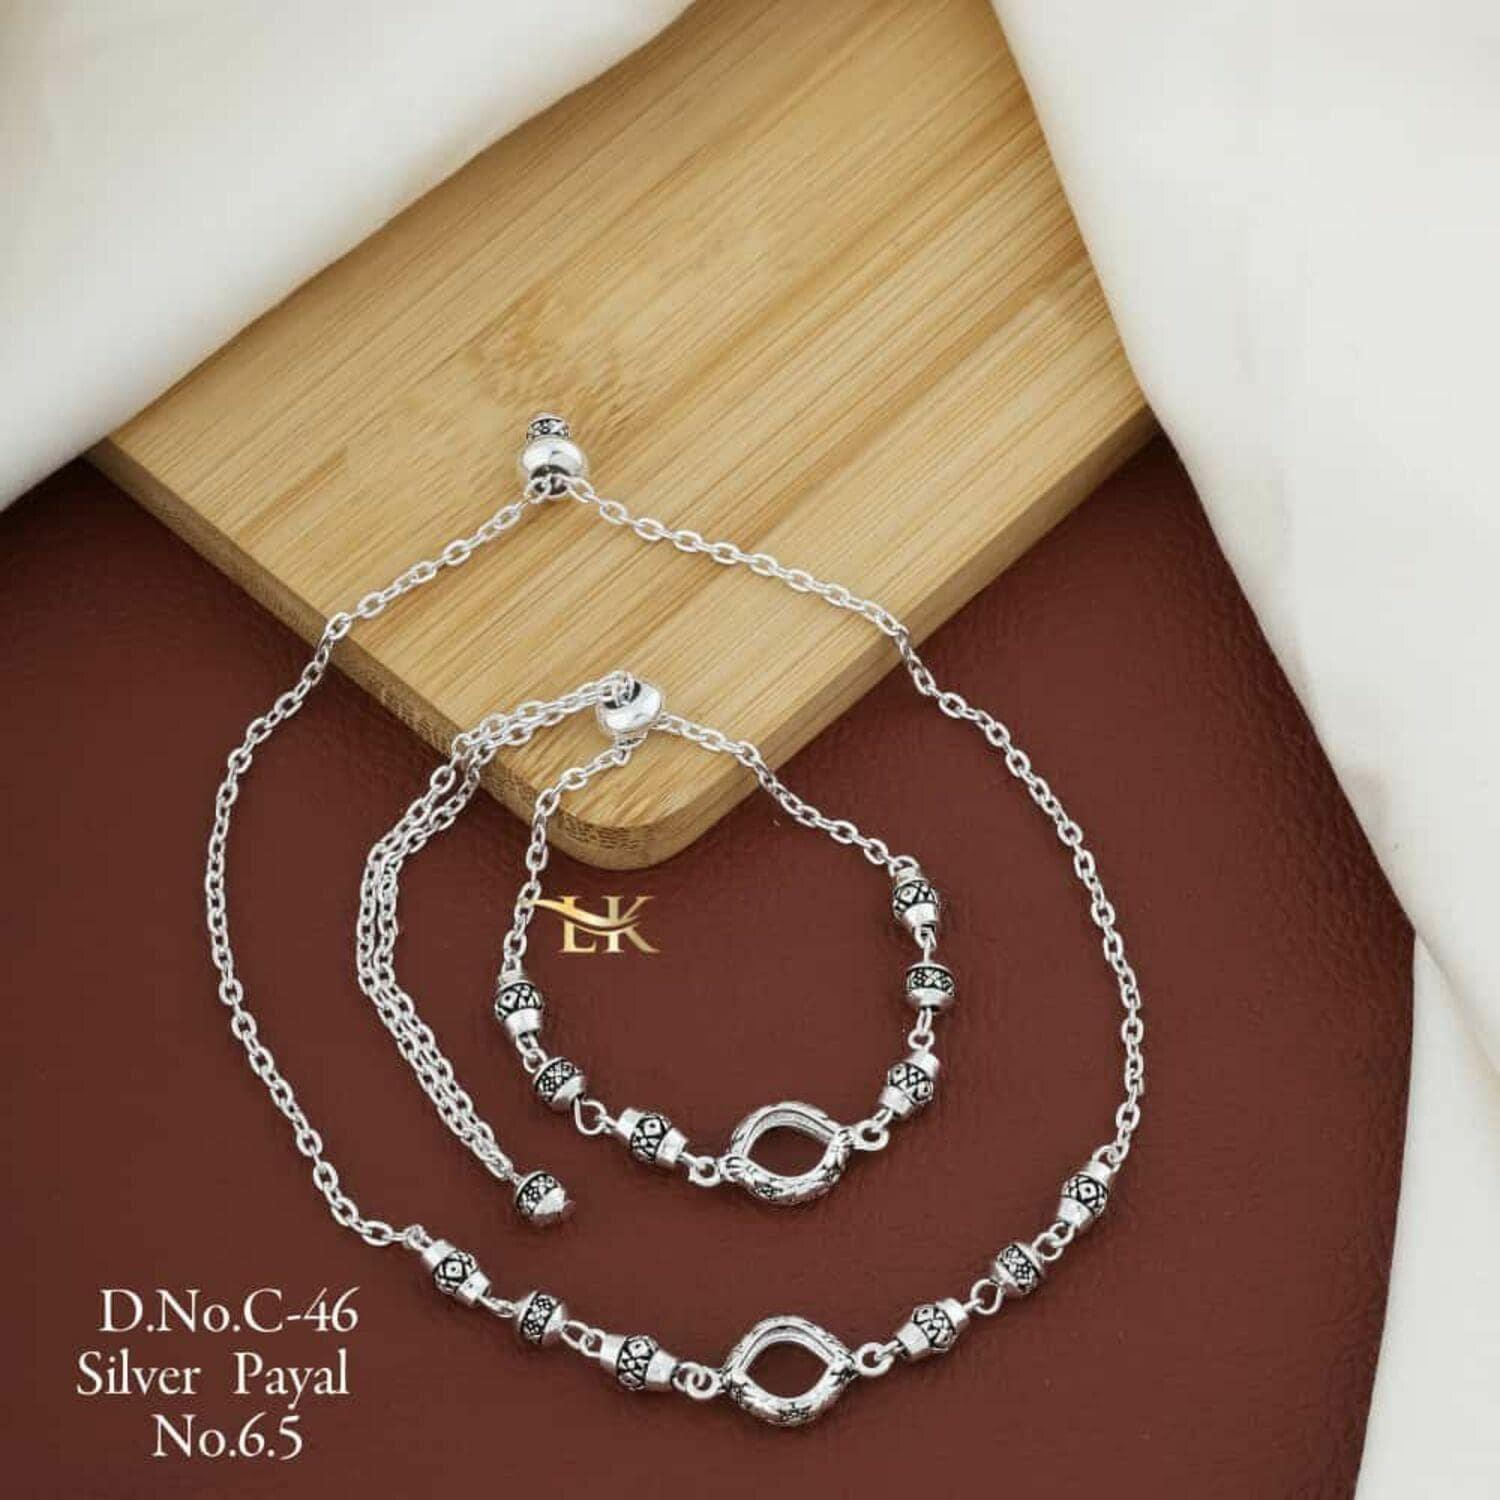
VIBRANCE Janvi Kangan Emitesan - D.No C-46
Type: Anklet
Brand: VIBRANCE
Price: Rs. 249
 Payal anklets girls Sizzling Graceful Women Anklets payal pajeb Shimmering Chunky Women Anklets Payal pajeb girl payal PAYAL Anklet Ideal For Women, Girls Occasion Religious Base Material Copper Plating Silver
Features: Payal anklets girls Sizzling Graceful Women Anklets payal pajeb Shimmering Chunky